Hairy frog

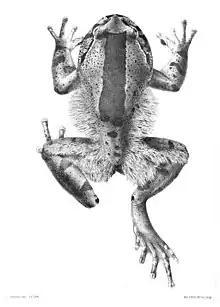
Illustration

Males are about long from snout to vent, while females are . The large head is broad and stubby, with a short rounded snout.